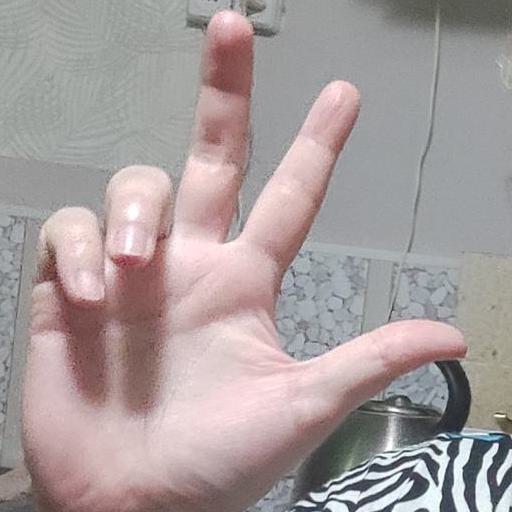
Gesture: three2